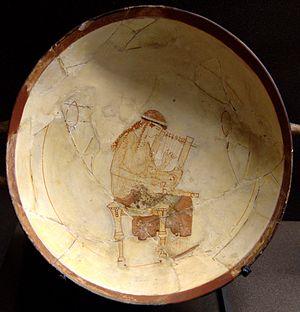
Muse accordant deux cithares. Médaillon d'une coupe attique à fond blanc, 470-460 av. J.-C. Provenance